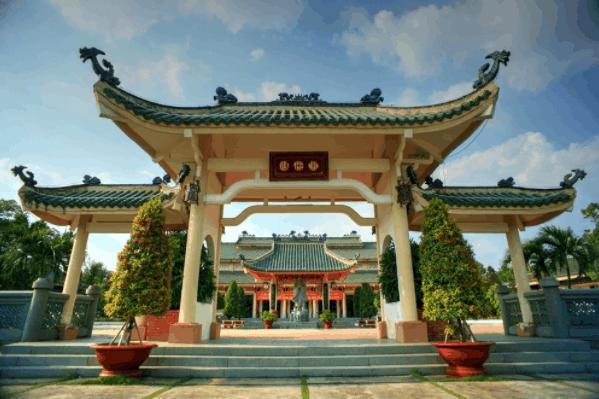
ở hai bên của khu vực cổng có sự xuất hiện của nhũng chậu cây